SS Monroe (1902)

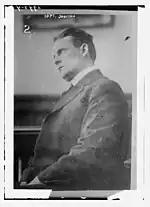

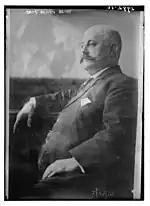

The northbound "Monroe" captained by Edward E. Johnson had left Norfolk at 7 p.m. and at about 2 a.m. in fog on 30 January 1914 was struck by the southbound from Boston Merchants and Miners Steamship Company vessel, SS "Nantucket" captained by Osmyn Berry, about off the Virginia Capes. "Monroe" rolled over and sank in ten to twelve minutes after being struck with her quick list making it impossible to launch the four lifeboats on the port side and of those on the starboard side number 1 boat was crushed in the collision, number 3 fell into the water and was swamped with only number 5 and number 7 boats able to get away cleanly. Many were trapped below with an account of six trapped in a stateroom when attempted rescue failed. A number of people were saved in the partially submerged lifeboat while none were saved by the undamaged Carley rafts.